Laurent Joubert

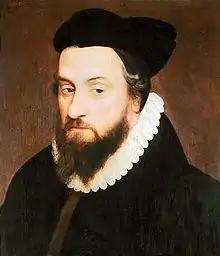
Painting of Laurent Joubert

Laurent Joubert (16 December 1529 – 21 October 1582) was a French physician. He travelled to Montpellier at the age of 21 to study medicine, and became a student of Guillaume Rondelet, the chancellor of the Medical Faculty at the University of Montpellier. Soon after Rondelet's death in 1556, Joubert succeeded him as chancellor. He was later summoned by Catherine de' Medici, the queen consort of France, to be her personal physician. Joubert went on to become one of the physicians to Henry III of France. Joubert was married to Louise Guichard, the sister of the doctor to the King of Navarre.